Guns don't kill people, people kill people

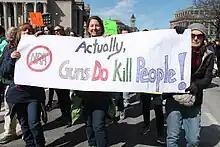
Three people carrying a banner

The opposing view is simplified as "guns do kill people". It is argued that guns have moral agency and technological agency, while the person pulls the trigger, the gun provides the technology to launch the bullet. When stating that guns have a moral role, this does not change the responsibility of the human. The argument that guns have moral value leads to a gun having political value. Since guns are responsible for some of the harm, they should also be regulated. This political value of guns can also be observed in the gun culture in the United States.